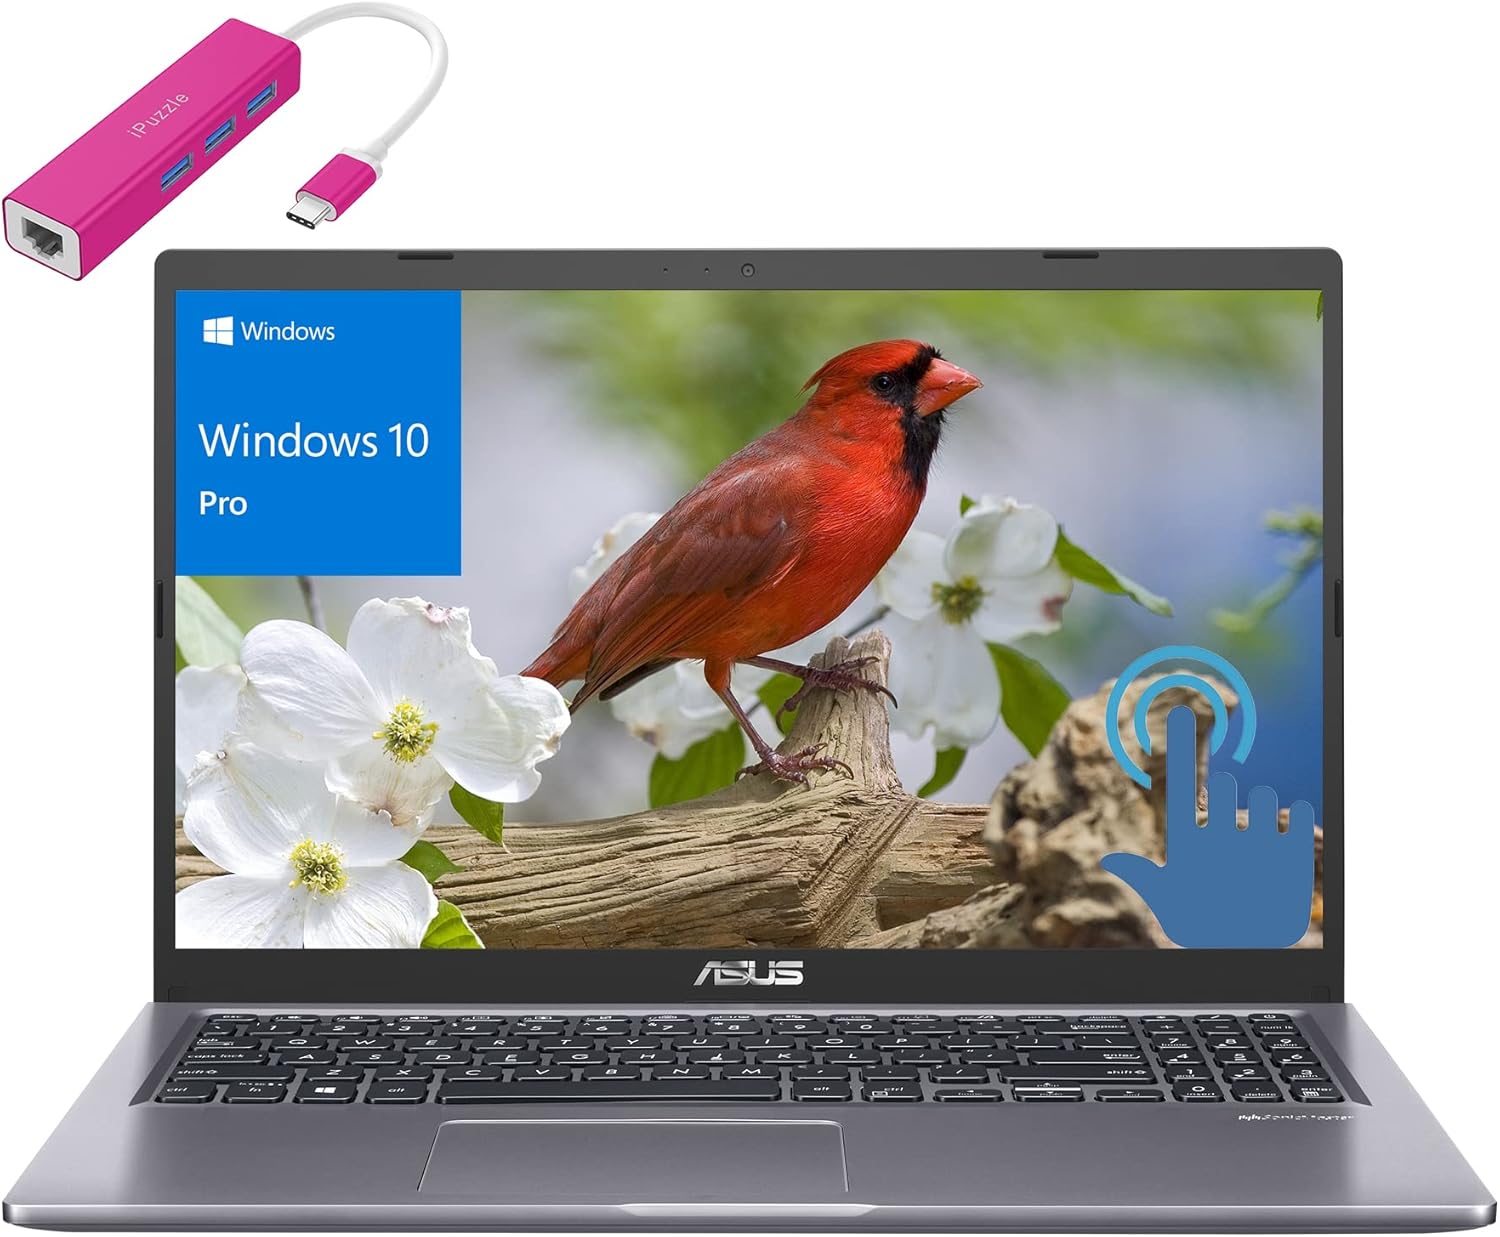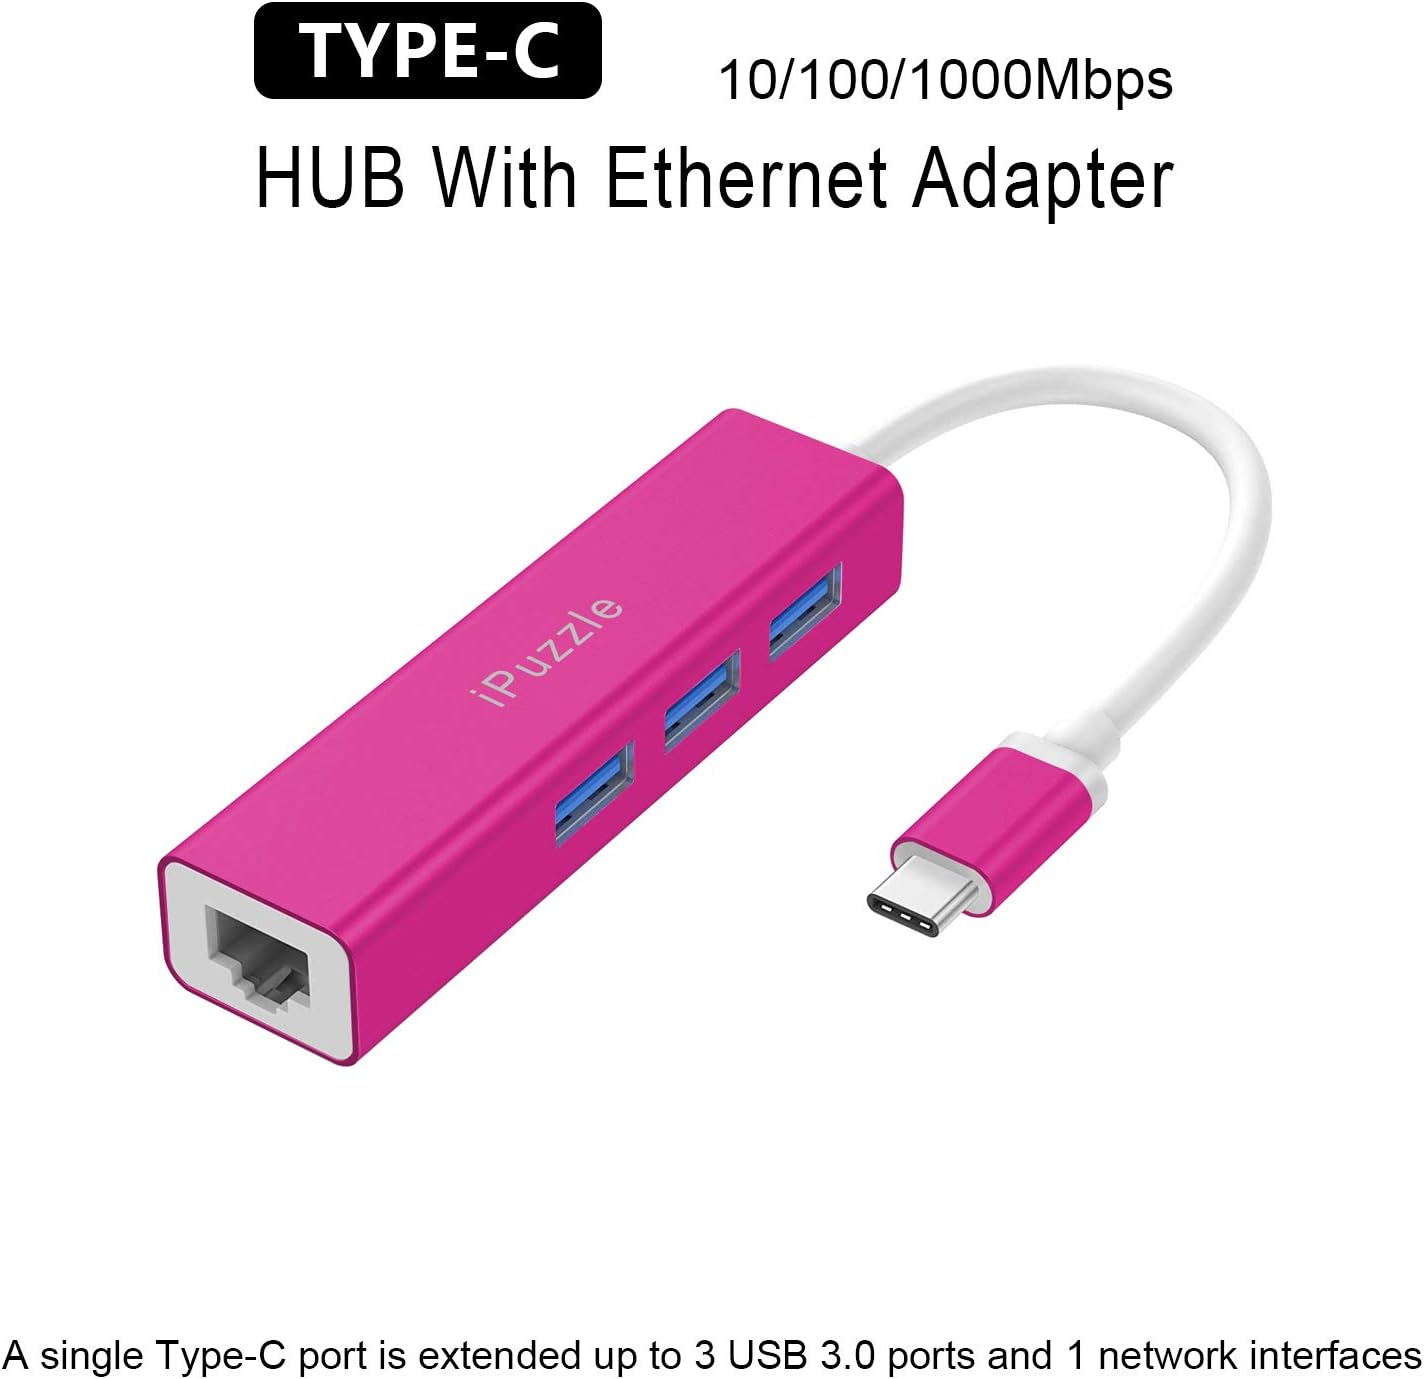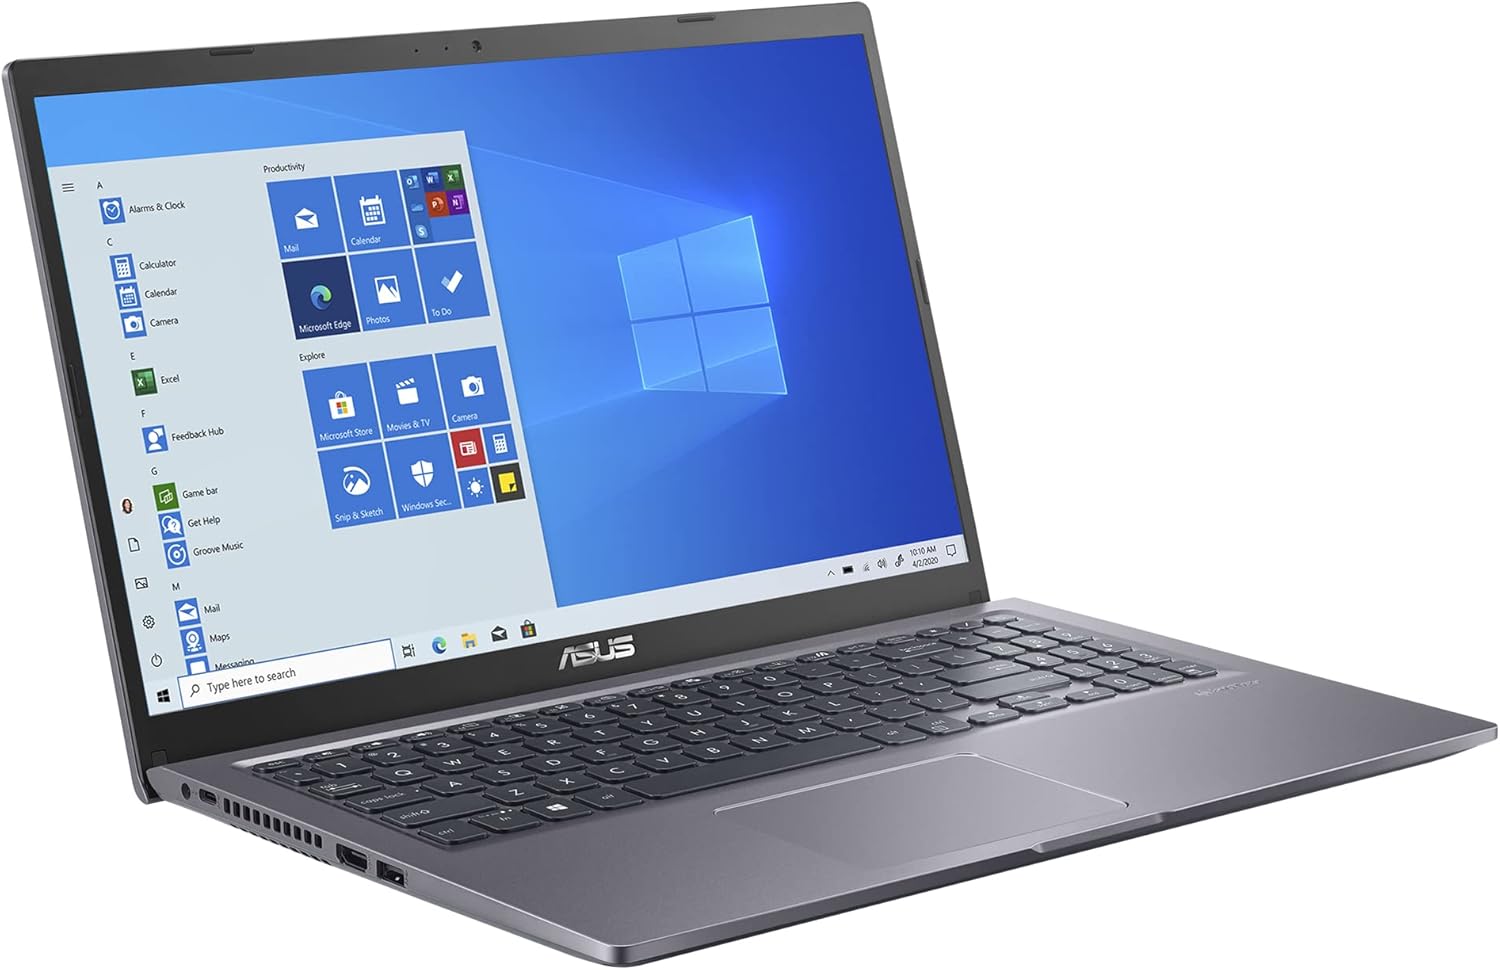
ASUS VivoBook 15 15.6" FHD Touchscreen Windows 10 Pro Business Laptop, Intel Core i3-1115G4 (Beat i5-10210U), 12GB DDR4 RAM, 512GB PCIe SSD, AC WiFi, Backlit Keyboard, Fingerprint Reader, Type-C HUB
Category: Computers
Screen 15.6" Full HD LED touchscreen (1980 x 1080); 16:9 Aspect Ratio Refresh rate 60Hz, 5ms response time Processor Intel Core i3-1115G4 3.0 GHz (up to 4.10 GHz) Memory 12GB DDR4 Hard drive size 512B PCIe SSD Operating System Windows 10 Professional in S Mode, 64-bit PC Type Laptop (Non-Gaming) Audio SonicMaster Video (Graphics) Intel UHD Graphics Ports 1 USB 3.2 Gen 1 Type-C 1 USB 3.2 Gen 1 Type-A 2 USB 2.0 Type-A 1 HDMI 1.4 1 3.5mm combo audio jack Battery 37 WHr, 2S1P, 2-cell lithium-ion battery life Camera VGA Wireless Wi‑Fi 5 (802.11ac) Bluetooth Bluetooth 4.1 Dimensions 14.17 x 9.25 x 0.78 in (359.92 x 234.95 x 19.81 mm) Weight 3.97 lbs (1.80 kg) Color Slate Gray TPM Chip Firmware TPM Backlit Keyboard Yes Misc Features Fingerprint Reader
Features: CPU: 11th Gen Intel Core i3-1115G4 Processor @ 3.00GHz (2 Cores, 6M Cache, up to 4.10) | 15.6" FHD (1920x1080) LED Touchscreen Display; Intel UHD Graphics; VGA Webcam with SonicMaster Audio Ideal for Home, Student, Professionals, Small Business, School Education, and Commercial Enterprise, Online Class, Google Classroom, Remote Learning, Zoom Ready. | 12GB DDR4 SDRAM Memory for full-power multitasking; 512GB PCIe SSD M.2; No Optical drive | Wi‑Fi 5 (802.11ac) + Bluetooth 4.1; 1 USB 3.2 Gen 1 Type-C,  1 USB 3.2 Gen 1 Type-A,  2 USB 2.0 Type-A,  1 HDMI 1.4,  1 3.5mm combo audio jack. | Bundled with 4 In 1 USB Type-C To Ethernet Adapter With 3 x Supper Speed USB 3.0 ports. Windows 10 Professional in S mode, English; Backlit Keyboard; Fingerprint Reader. Slate Gray